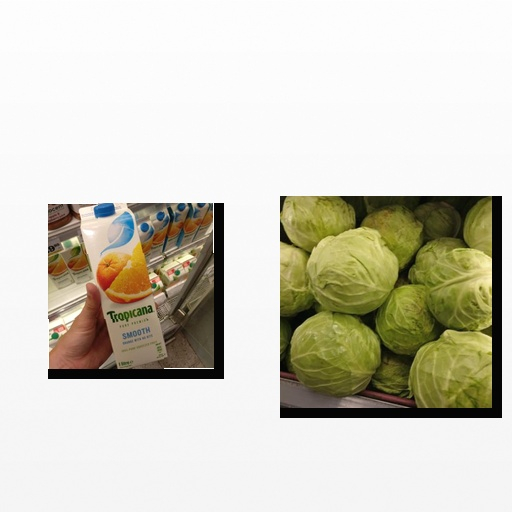
Food items: mixed_juice, cabbage